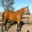
Label: horse